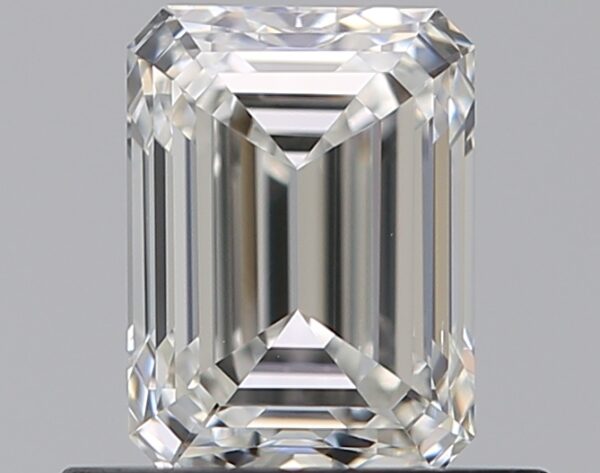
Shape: emerald
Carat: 0.7
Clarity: VS2
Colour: G
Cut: VG
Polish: EX
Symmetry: VG
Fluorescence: N
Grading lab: GIA
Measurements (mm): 5.68 x 4.22 x 2.86